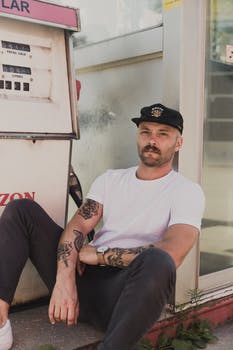
Label: No Watermark